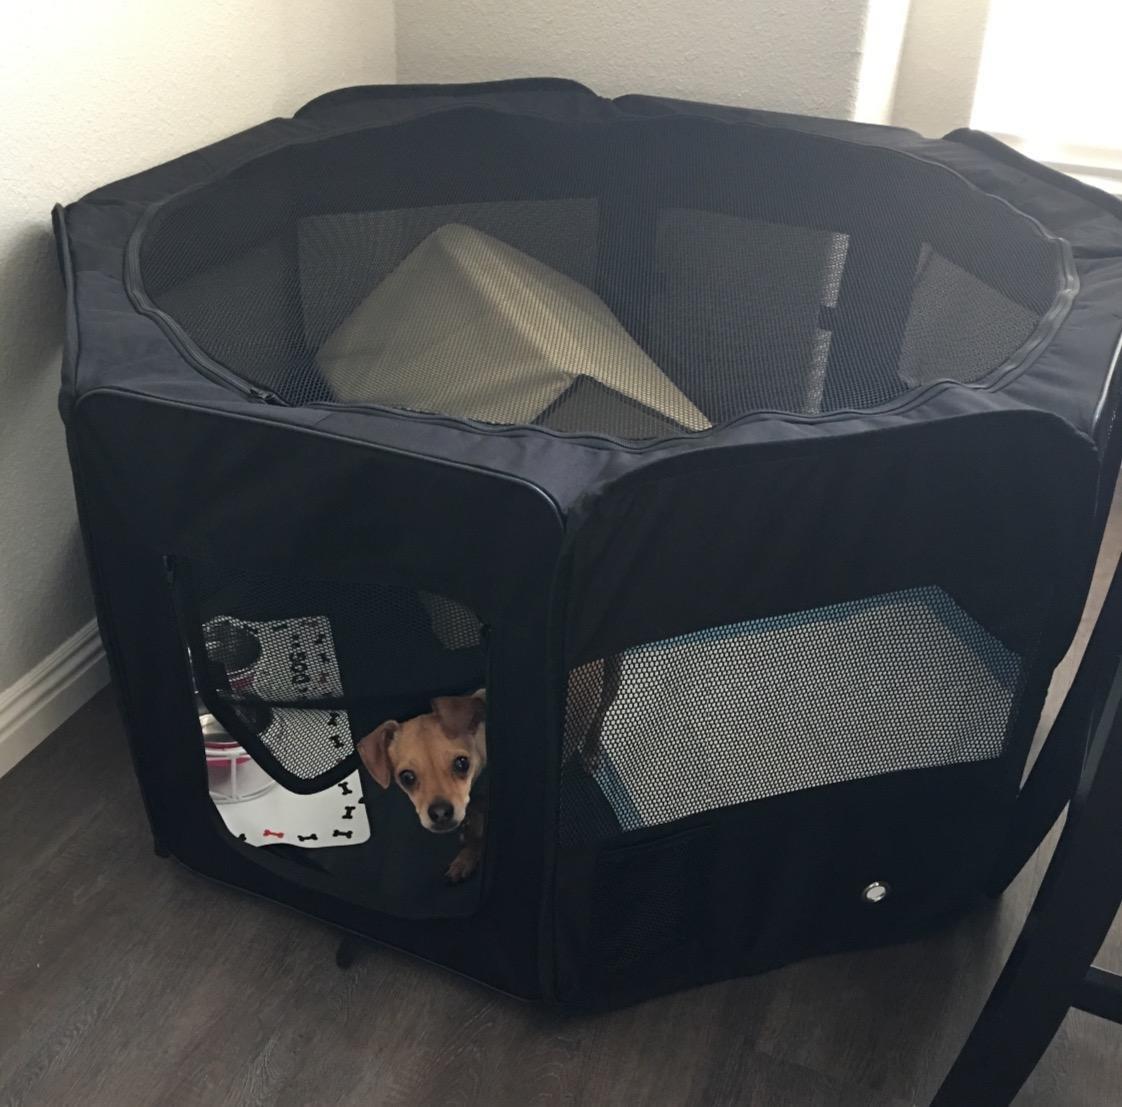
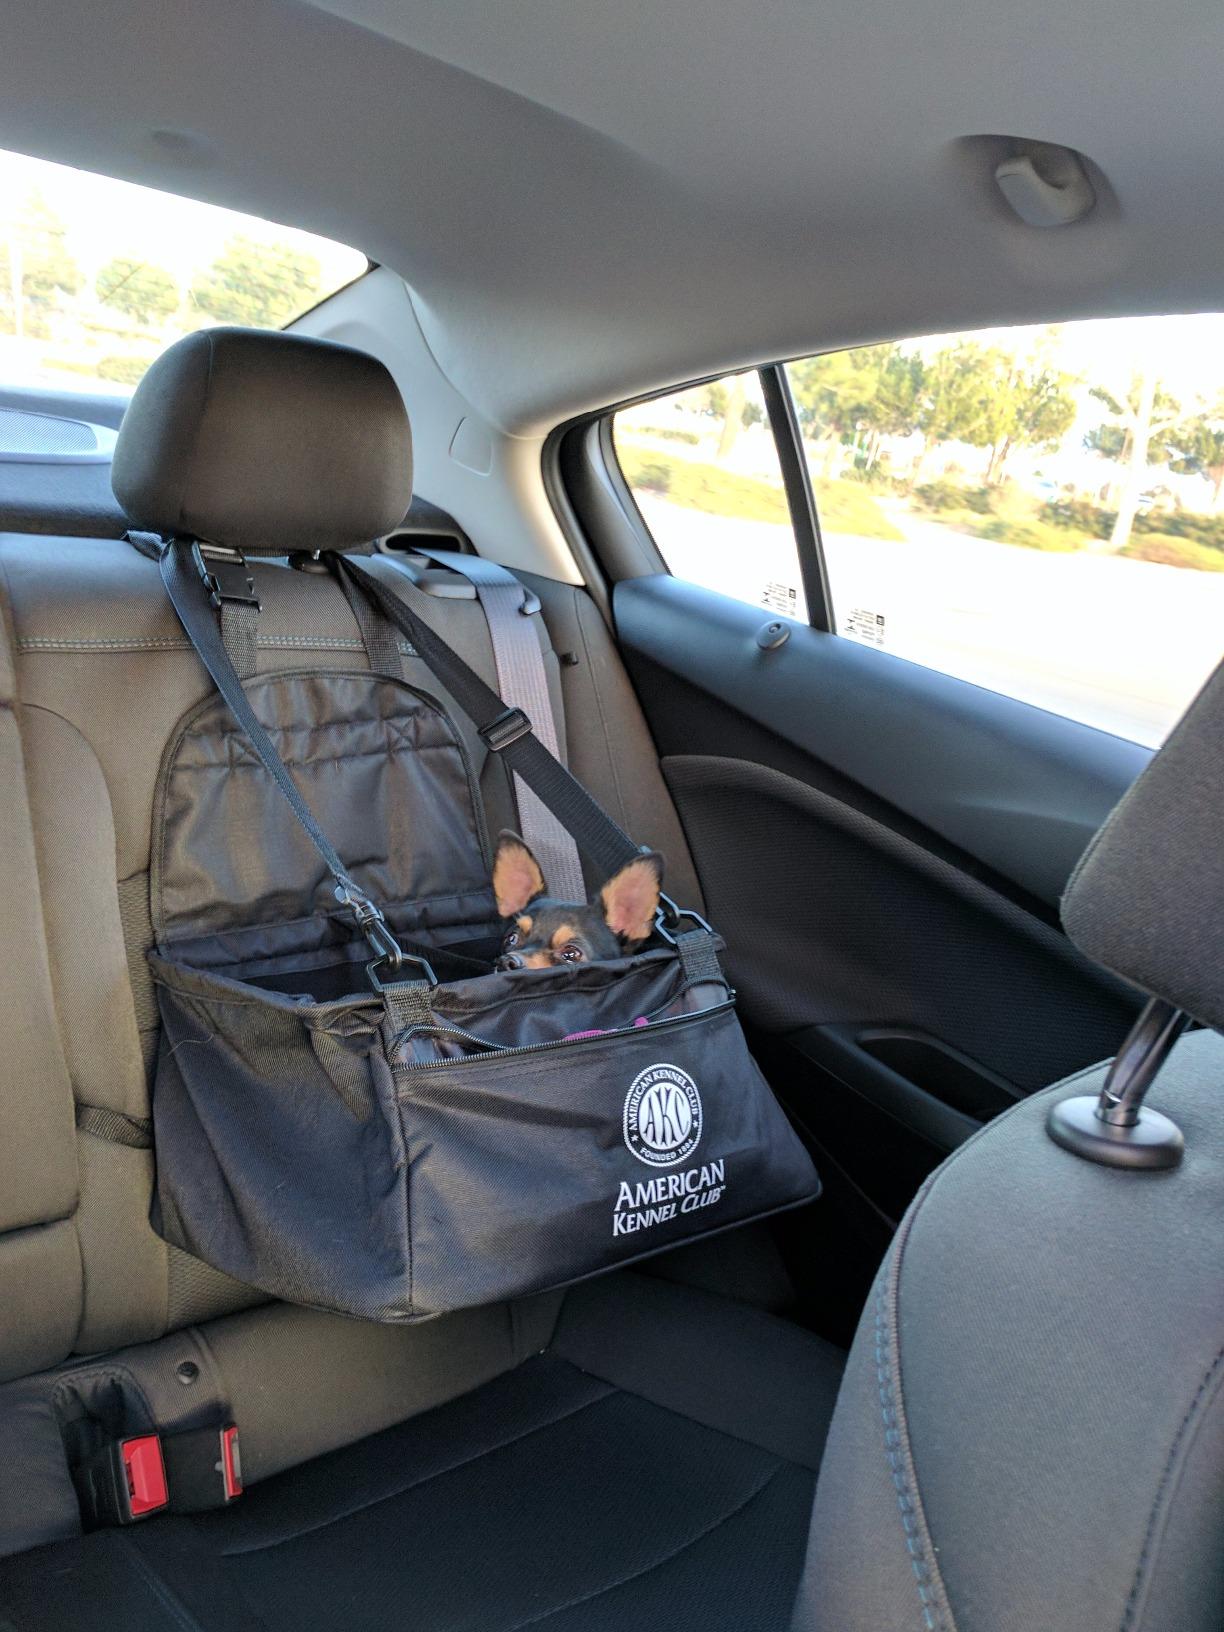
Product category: items_kennel
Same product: no